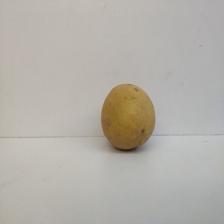
Size: Large